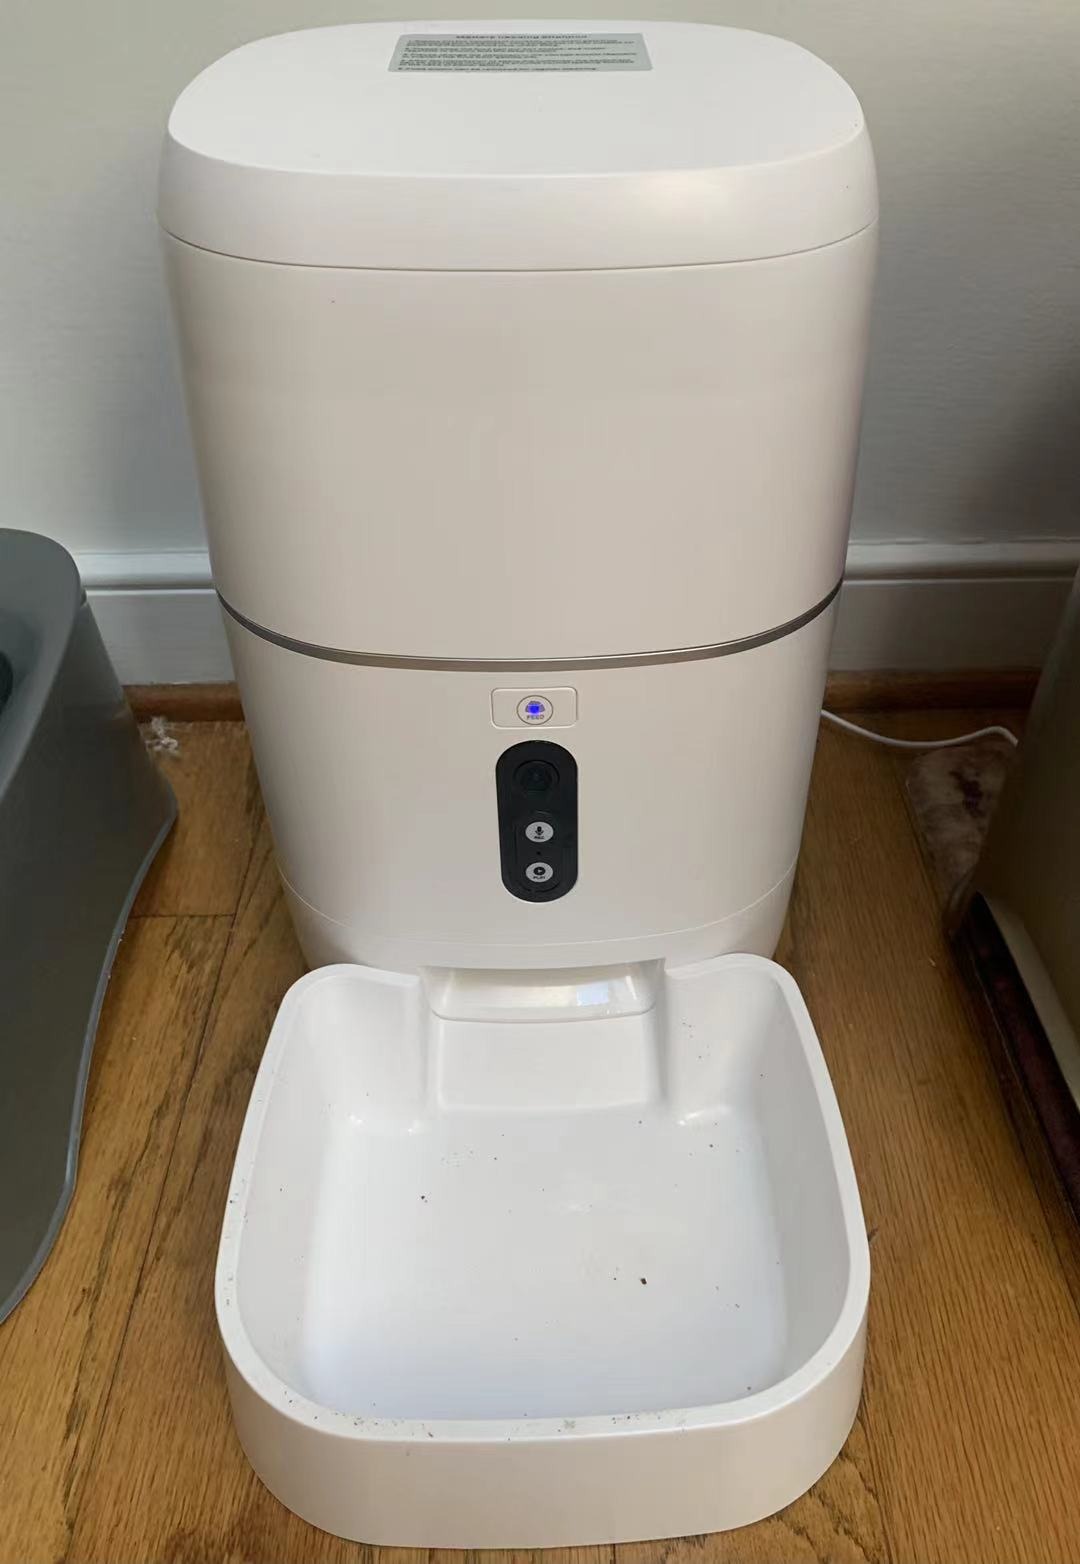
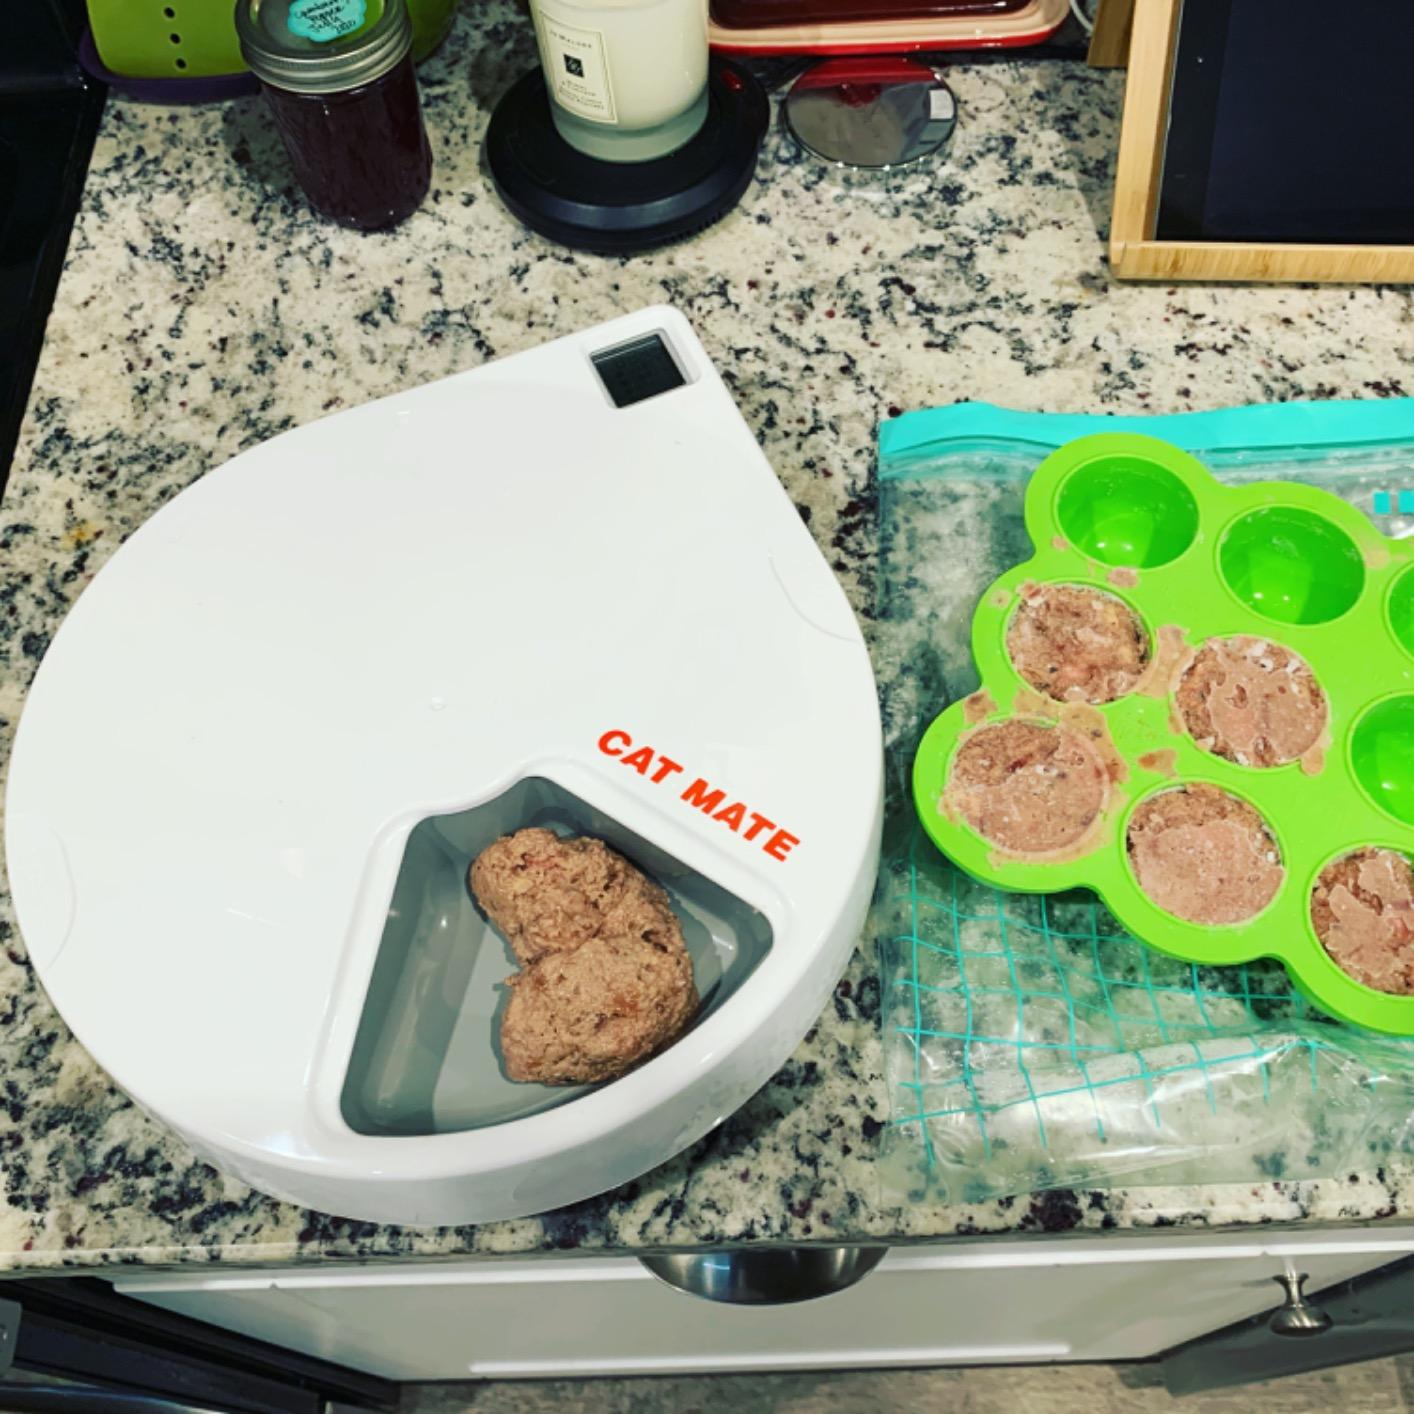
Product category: items_feeder
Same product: no